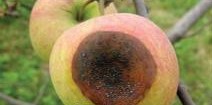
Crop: apple
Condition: black_rot